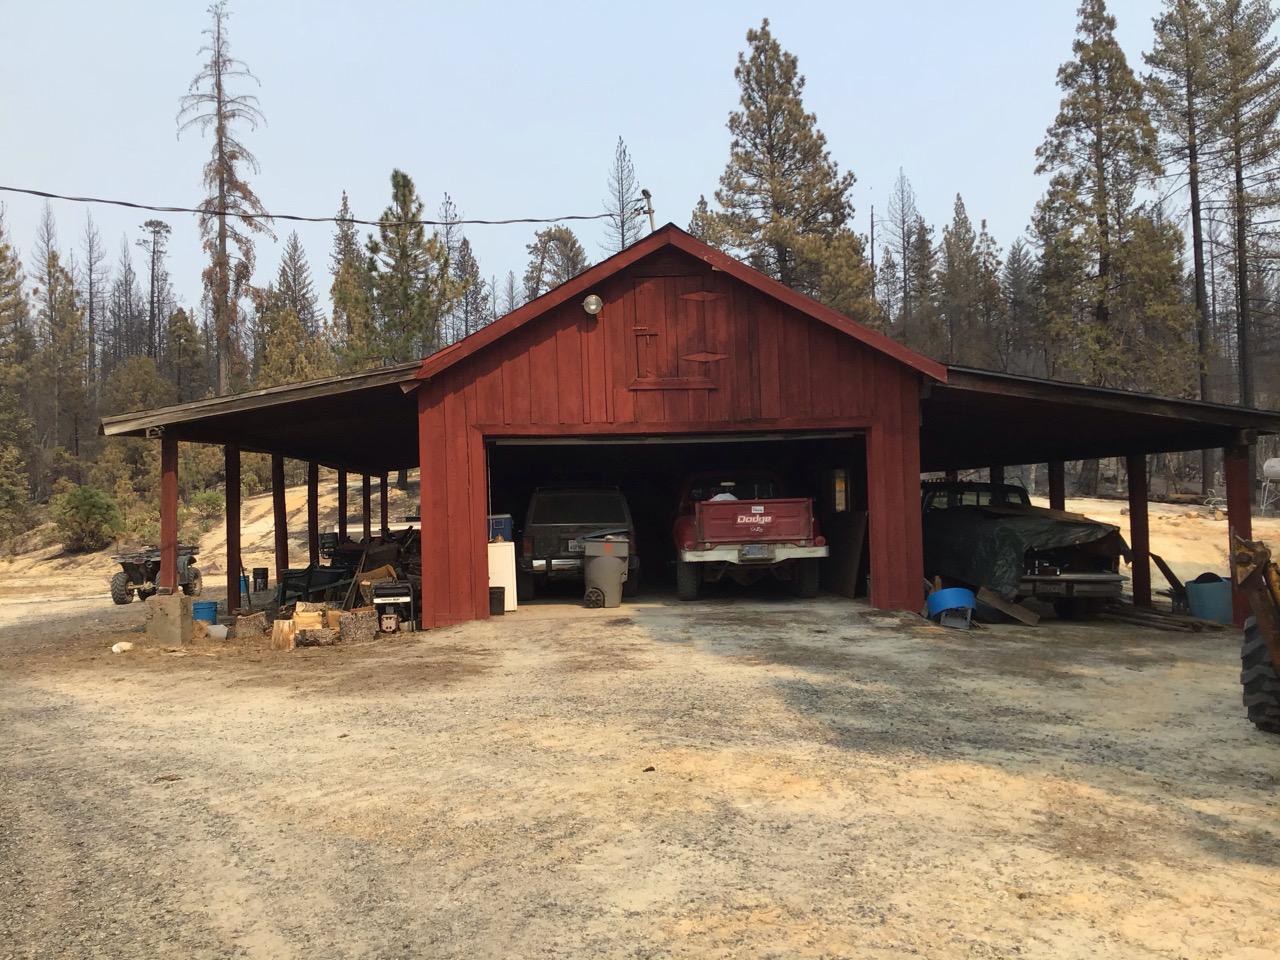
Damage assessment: no_damage